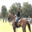
Label: horse